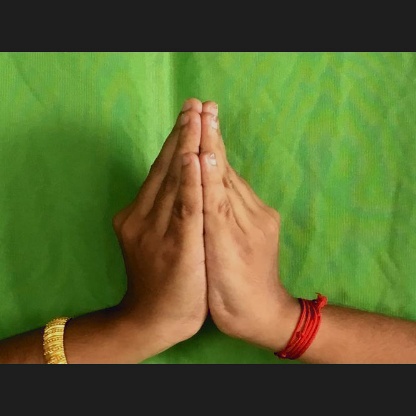
Mudra: Kapotham